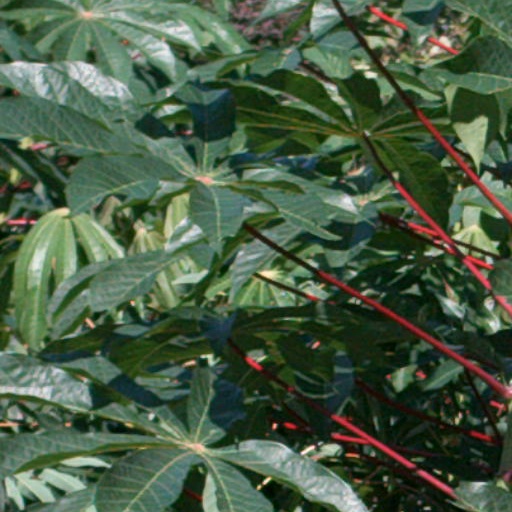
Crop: cassava